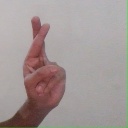
अक्षर: र